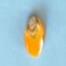
Maize quality: Bad